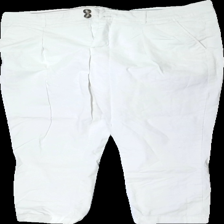
View: front
Type: Trousers
Category: Ladies
Brand: Not in the list
Colors: White
Material: 100% Cotton
Cut: Regular, Cropped
Size: 46
Season: All
Price range: 50-100
Recommended usage: Reuse
Description: white trouserscropped